Estadio de la Cerámica

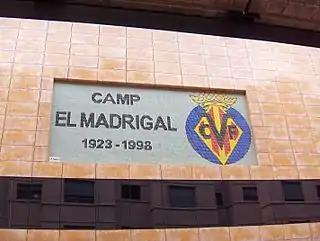
Plaque at the stadium's exterior

The stadium was inaugurated on 17 June 1923 with a match between Castellón and "Cervantes" under the name "Campo del Villarreal" (Villarreal Field), becoming renamed two years later in honour to the rural lands on which it was erected. Nicknamed the "Feudo Amarillo" ("Yellow Fief"), it is located at Plaza Labrador, ten kilometres away from the Mediterranean Sea, and at an altitude of 50 metres.